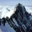
Label: mountain